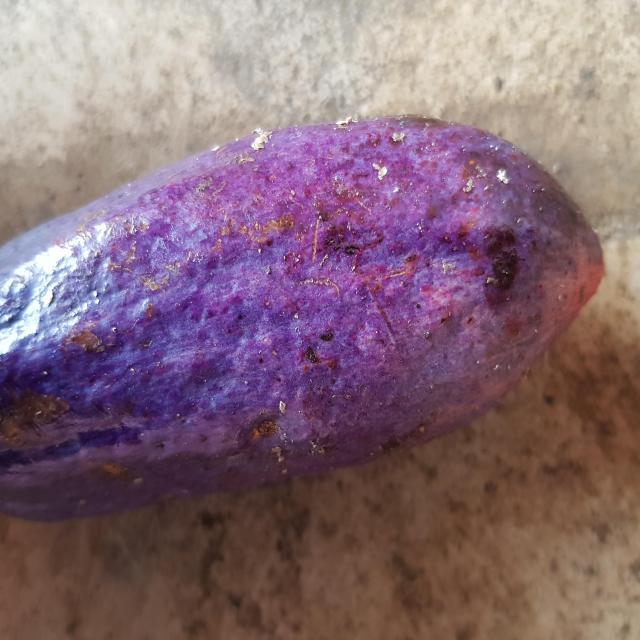
Plum grade: unaffected